Post-dural-puncture headache

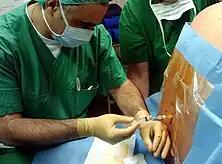
PDPH is a common side effect of spinal anaesthesia "(pictured)".

Post-dural-puncture headache (PDPH) is a complication of puncture of the dura mater (one of the membranes around the brain and spinal cord). The headache is severe and described as "searing and spreading like hot metal", involving the back and front of the head and spreading to the neck and shoulders, sometimes involving neck stiffness. It is exacerbated by movement and sitting or standing and is relieved to some degree by lying down. Nausea, vomiting, pain in arms and legs, hearing loss, tinnitus, vertigo, dizziness and paraesthesia of the scalp are also common.